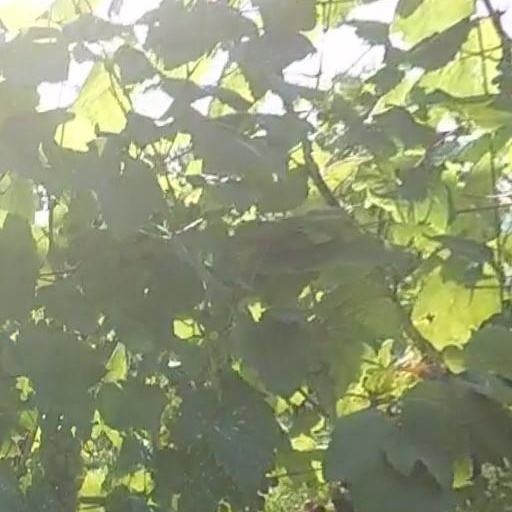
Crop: grape